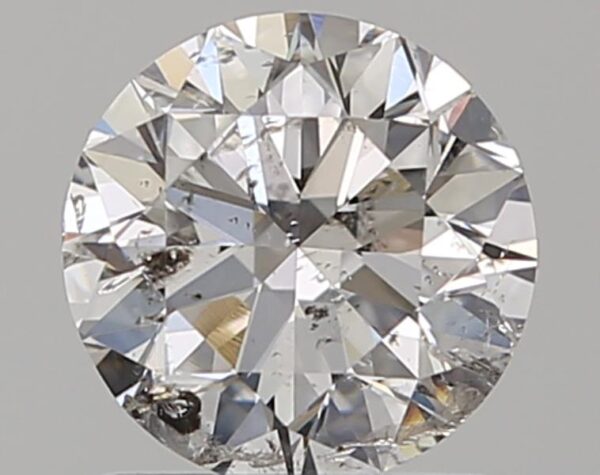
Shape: round
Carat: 1
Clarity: SI2
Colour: G
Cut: VG
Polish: VG
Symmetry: VG
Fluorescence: N
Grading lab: IGI
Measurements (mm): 6.36 x 6.29 x 3.95